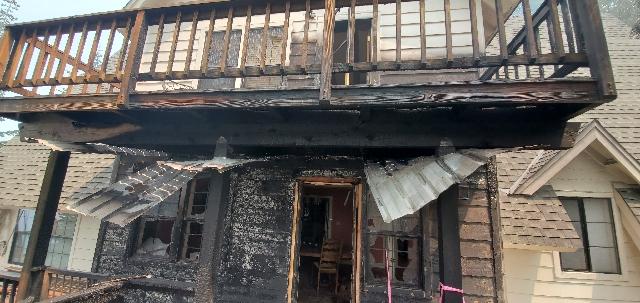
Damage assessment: major